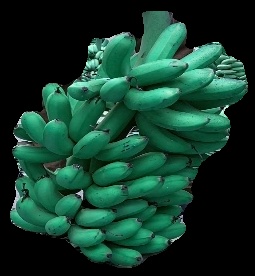
Variety: rasbale
Grade: grade1